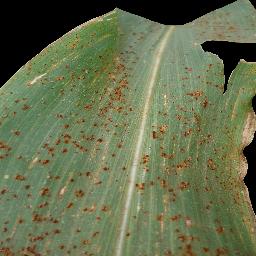
Label: Corn_(Maize)___Common_Rust